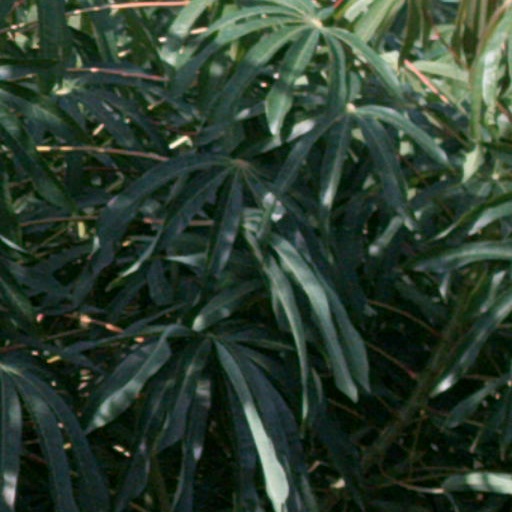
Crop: cassava